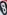
Number: 8